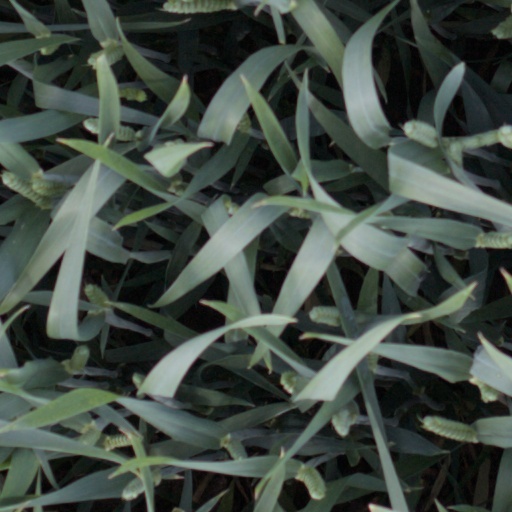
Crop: wheat